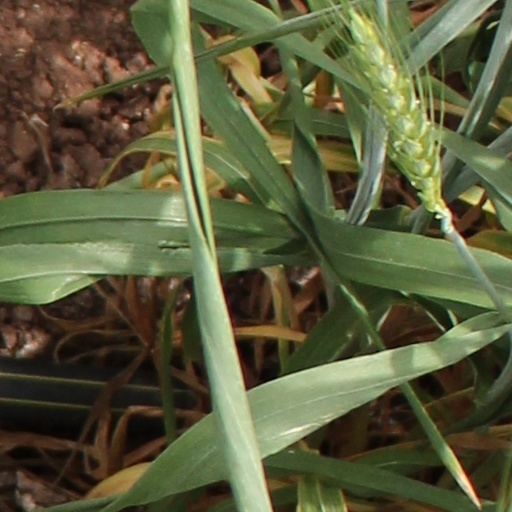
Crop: wheat